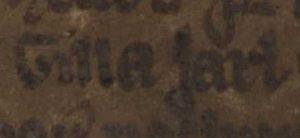
Le Jarl Gilli, également connu sous le nom de Gilla, est un seigneur norvégien-gaël du début du XIe siècle qui gouverne les Hébrides de 990 jusque vers 1025. Selon la Saga de Njáll le Brûlé, Gilli est un Jarl des Hébrides, dont le pouvoir est centré sur Coll, et qui est tributaire de son beau-frère, Sigurðr le Fort, Jarl des Orcades.